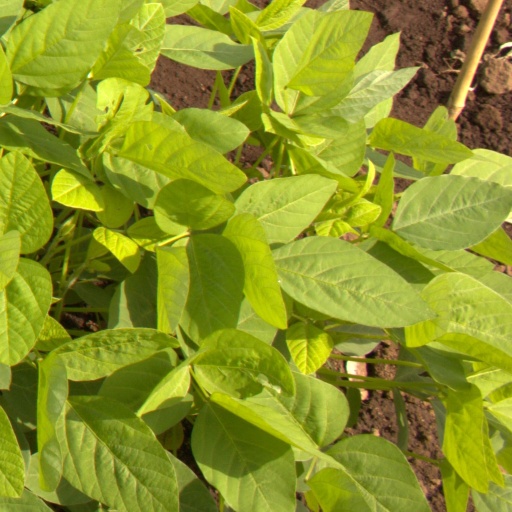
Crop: soybean